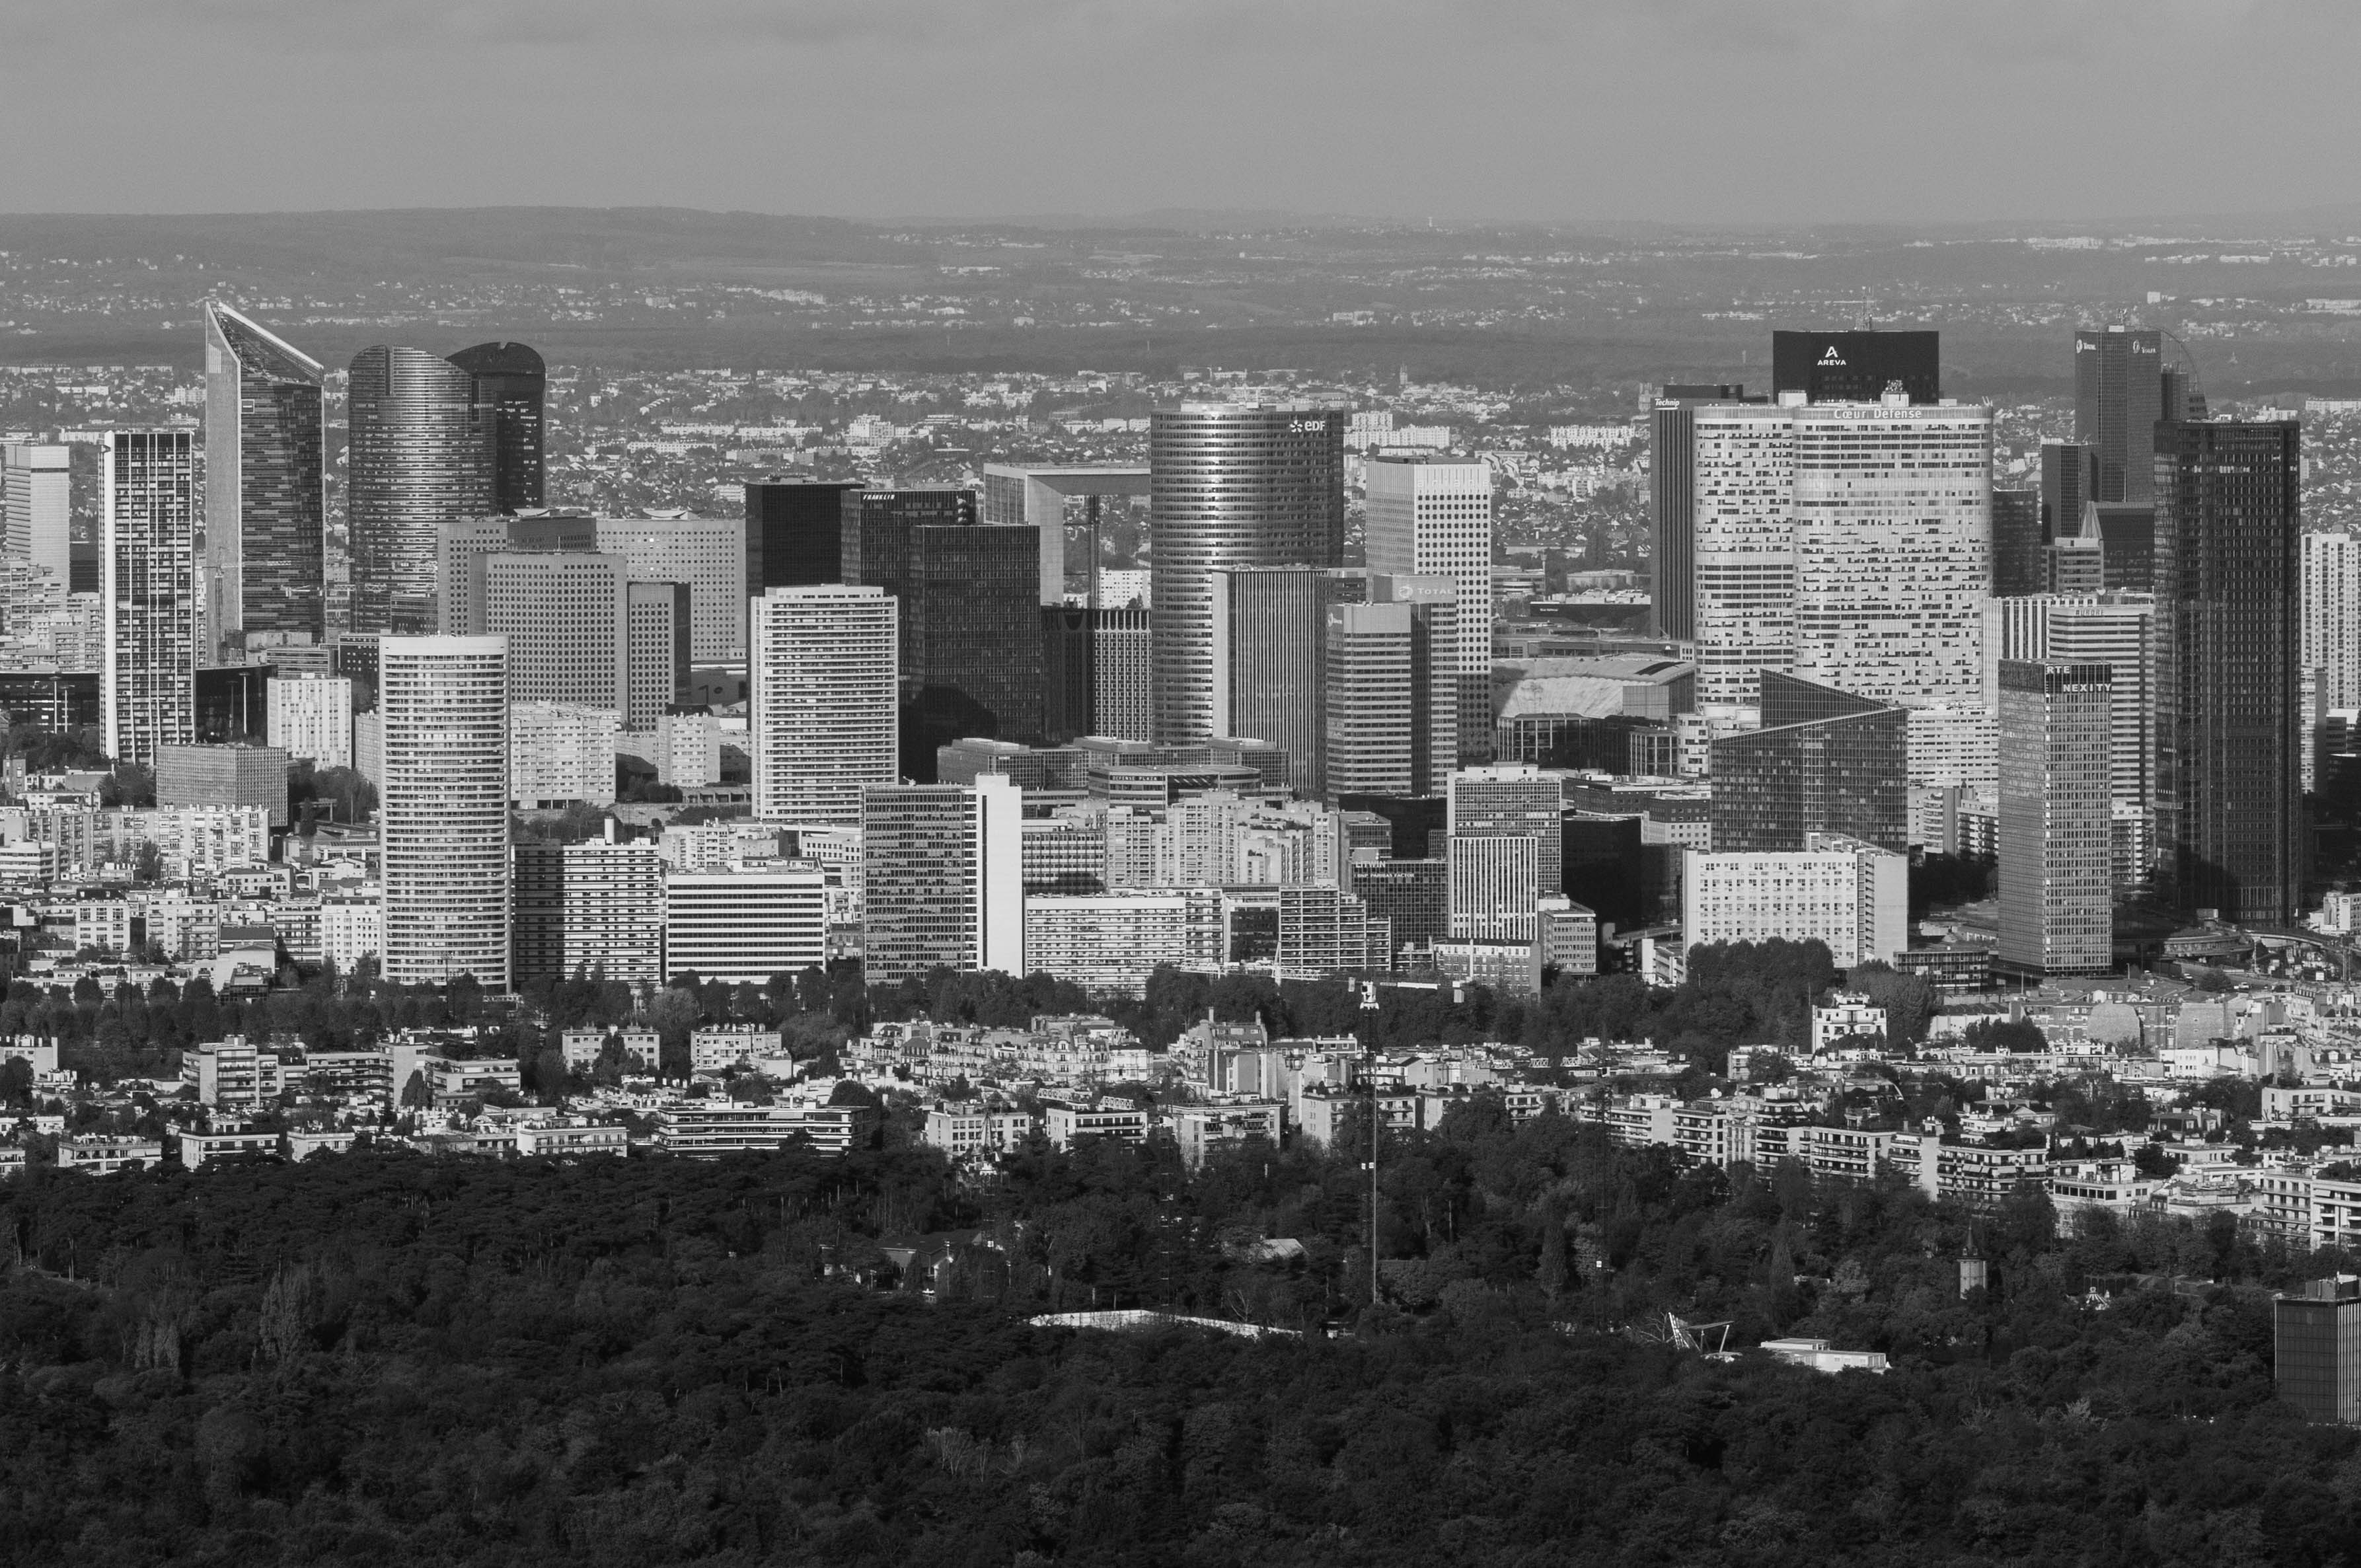
horizon, black and white, architecture, skyline, photography, city, paris, skyscraper, cityscape, downtown, france, suburb, monochrome, modern, tower block, district, metropolis, aerial photography, urban area, monochrome photography, residential area, la defense, geographical feature, atmospheric phenomenon, human settlement, metropolitan area